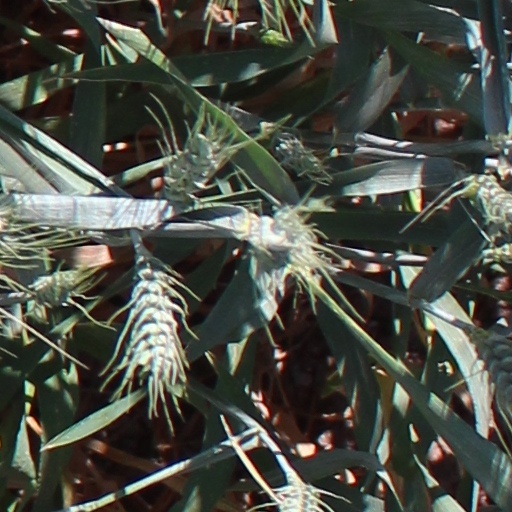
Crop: wheat